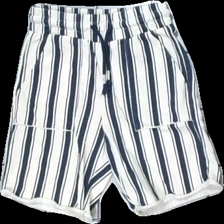
View: front
Type: Shorts
Category: Children
Brand: H&M
Colors: White, Blue
Material: 83% cotton 17% polyester
Pattern: Striped
Cut: Regular
Size: 122
Season: Summer
Damage location: middle center
Damage 2 location: middle left
Damage 3 location: bottom right
Price range: 50-100
Recommended usage: Reuse
Description: randiga shorts